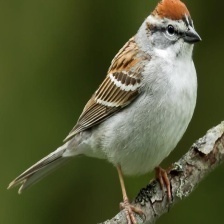
Species: CHIPPING SPARROW
Scientific name: SPIZELLA PASSERINA